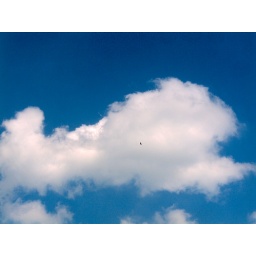
Very pretty sky, even the birds are flying in the clouds. Clouds look like cotton candy!